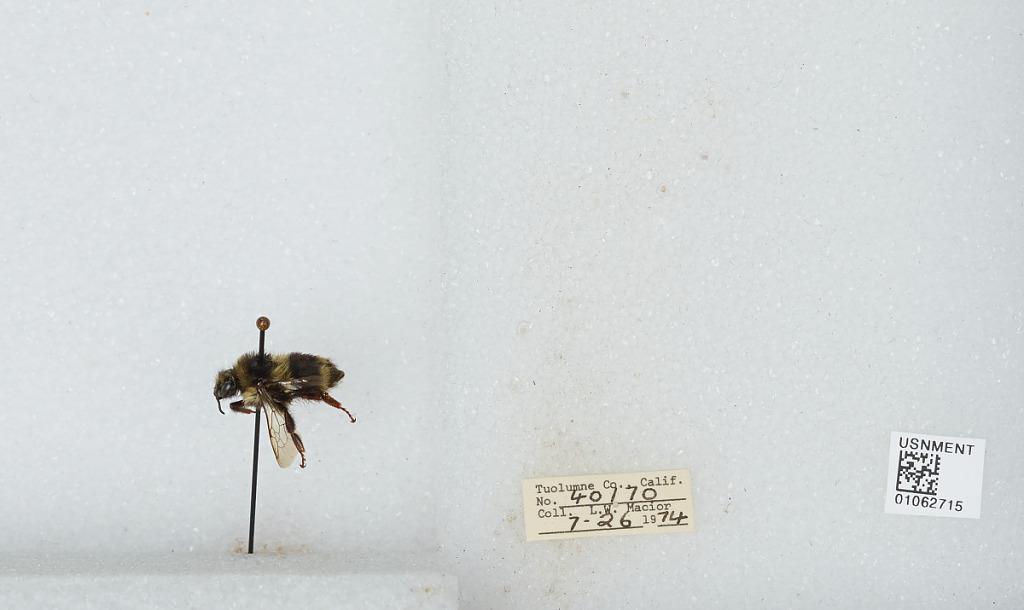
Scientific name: Bombus bifarius nearcticus
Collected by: L. Macior
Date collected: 1974-7-26
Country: United States
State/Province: California
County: Tuolumne
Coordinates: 38.02, -119.93